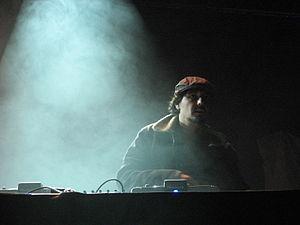
Amon Tobin, de son vrai nom Amon Adonai Santos de Araujo Tobin, est un DJ et musicien, né le 7 février 1972 à Rio de Janeiro au Brésil. Il a composé sept albums studio, tous sortis sur le label Ninja Tune.